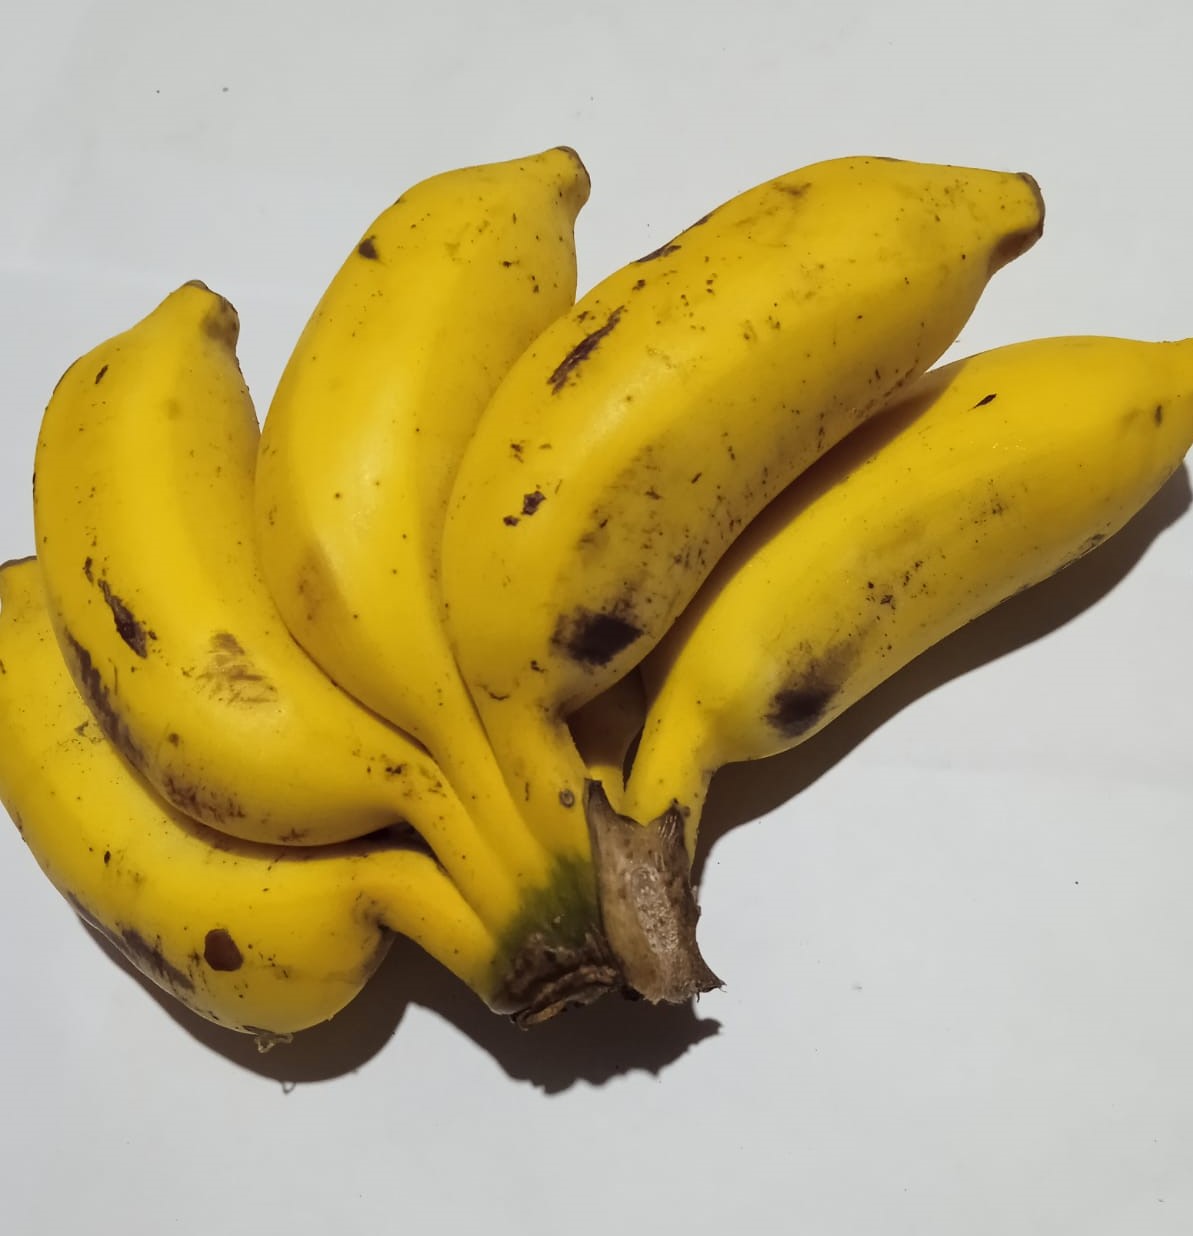
Fruit: banana
Condition: fresh